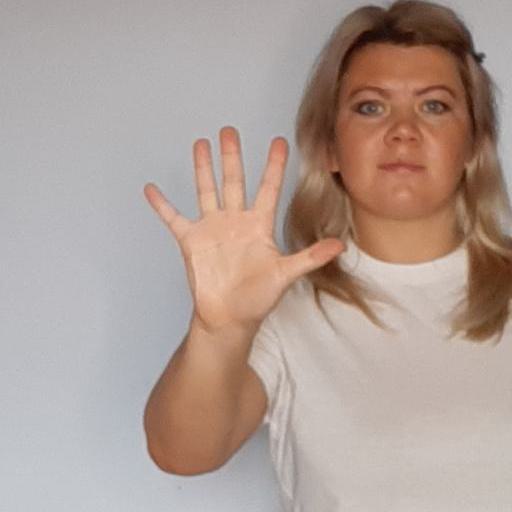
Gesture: palm